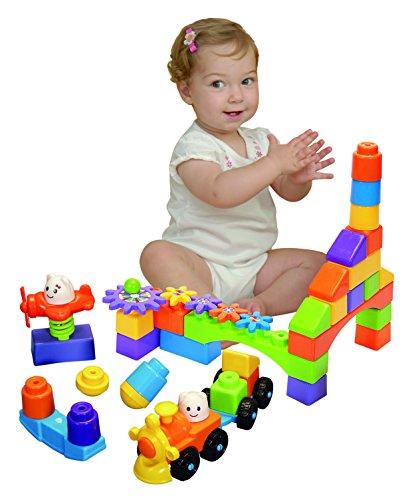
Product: Pavlov'z Toyz Take Apart Train Station with Sounds
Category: Toys & Games | Baby & Toddler Toys
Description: Smoke stack makes train sounds.
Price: $19.18